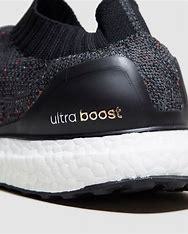
Brand: Adidas
Model: Ultraboost Uncaged